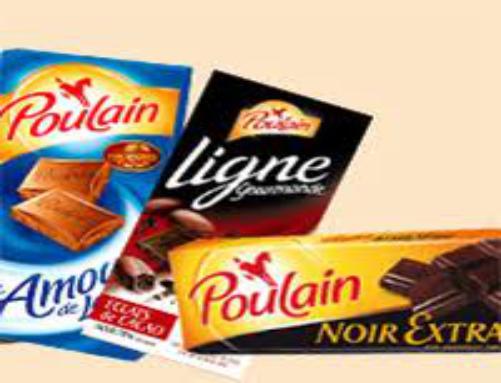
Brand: Poulain
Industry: Food